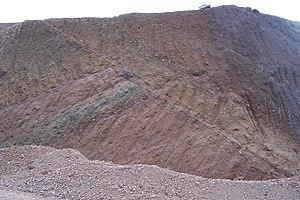
Description originelle Eigen werk Eifel mei 2005